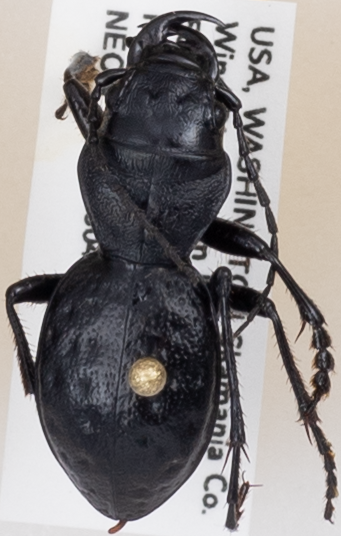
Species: Omus dejeanii
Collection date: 2019-06-18
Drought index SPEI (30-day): -0.932
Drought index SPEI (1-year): -2.09
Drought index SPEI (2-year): -2.09